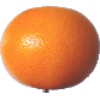
Label: pink_grapefruit